September 2019 climate strikes

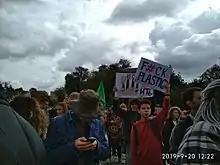
Protest in Kyiv

On 20 September, a climate march from Mynttorget to Kungsträdgården occurred in Stockholm, Sweden. Greta Thunberg's speech in New York City was broadcast to Sweden over a widescreen. On 27 September the climate strike week was completed with tens of thousands of people, including performances in Kungsträdgården by Hoffmaestro & Chraa and Robyn.